Market town

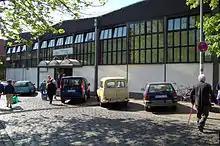
Modern market hall in Frankfurt-Höchst, where the market dates back to at least 1356

The primary purpose of a market town is the provision of goods and services to the surrounding locality. Although market towns were known in antiquity, their number increased rapidly from the 12th century. Market towns across Europe flourished with an improved economy, a more urbanised society and the widespread introduction of a cash-based economy. Domesday Book of 1086 lists 50 markets in England. Some 2,000 new markets were established between 1200 and 1349. The burgeoning of market towns occurred across Europe around the same time.